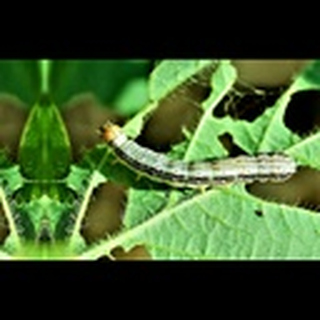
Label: cotton_army_worm